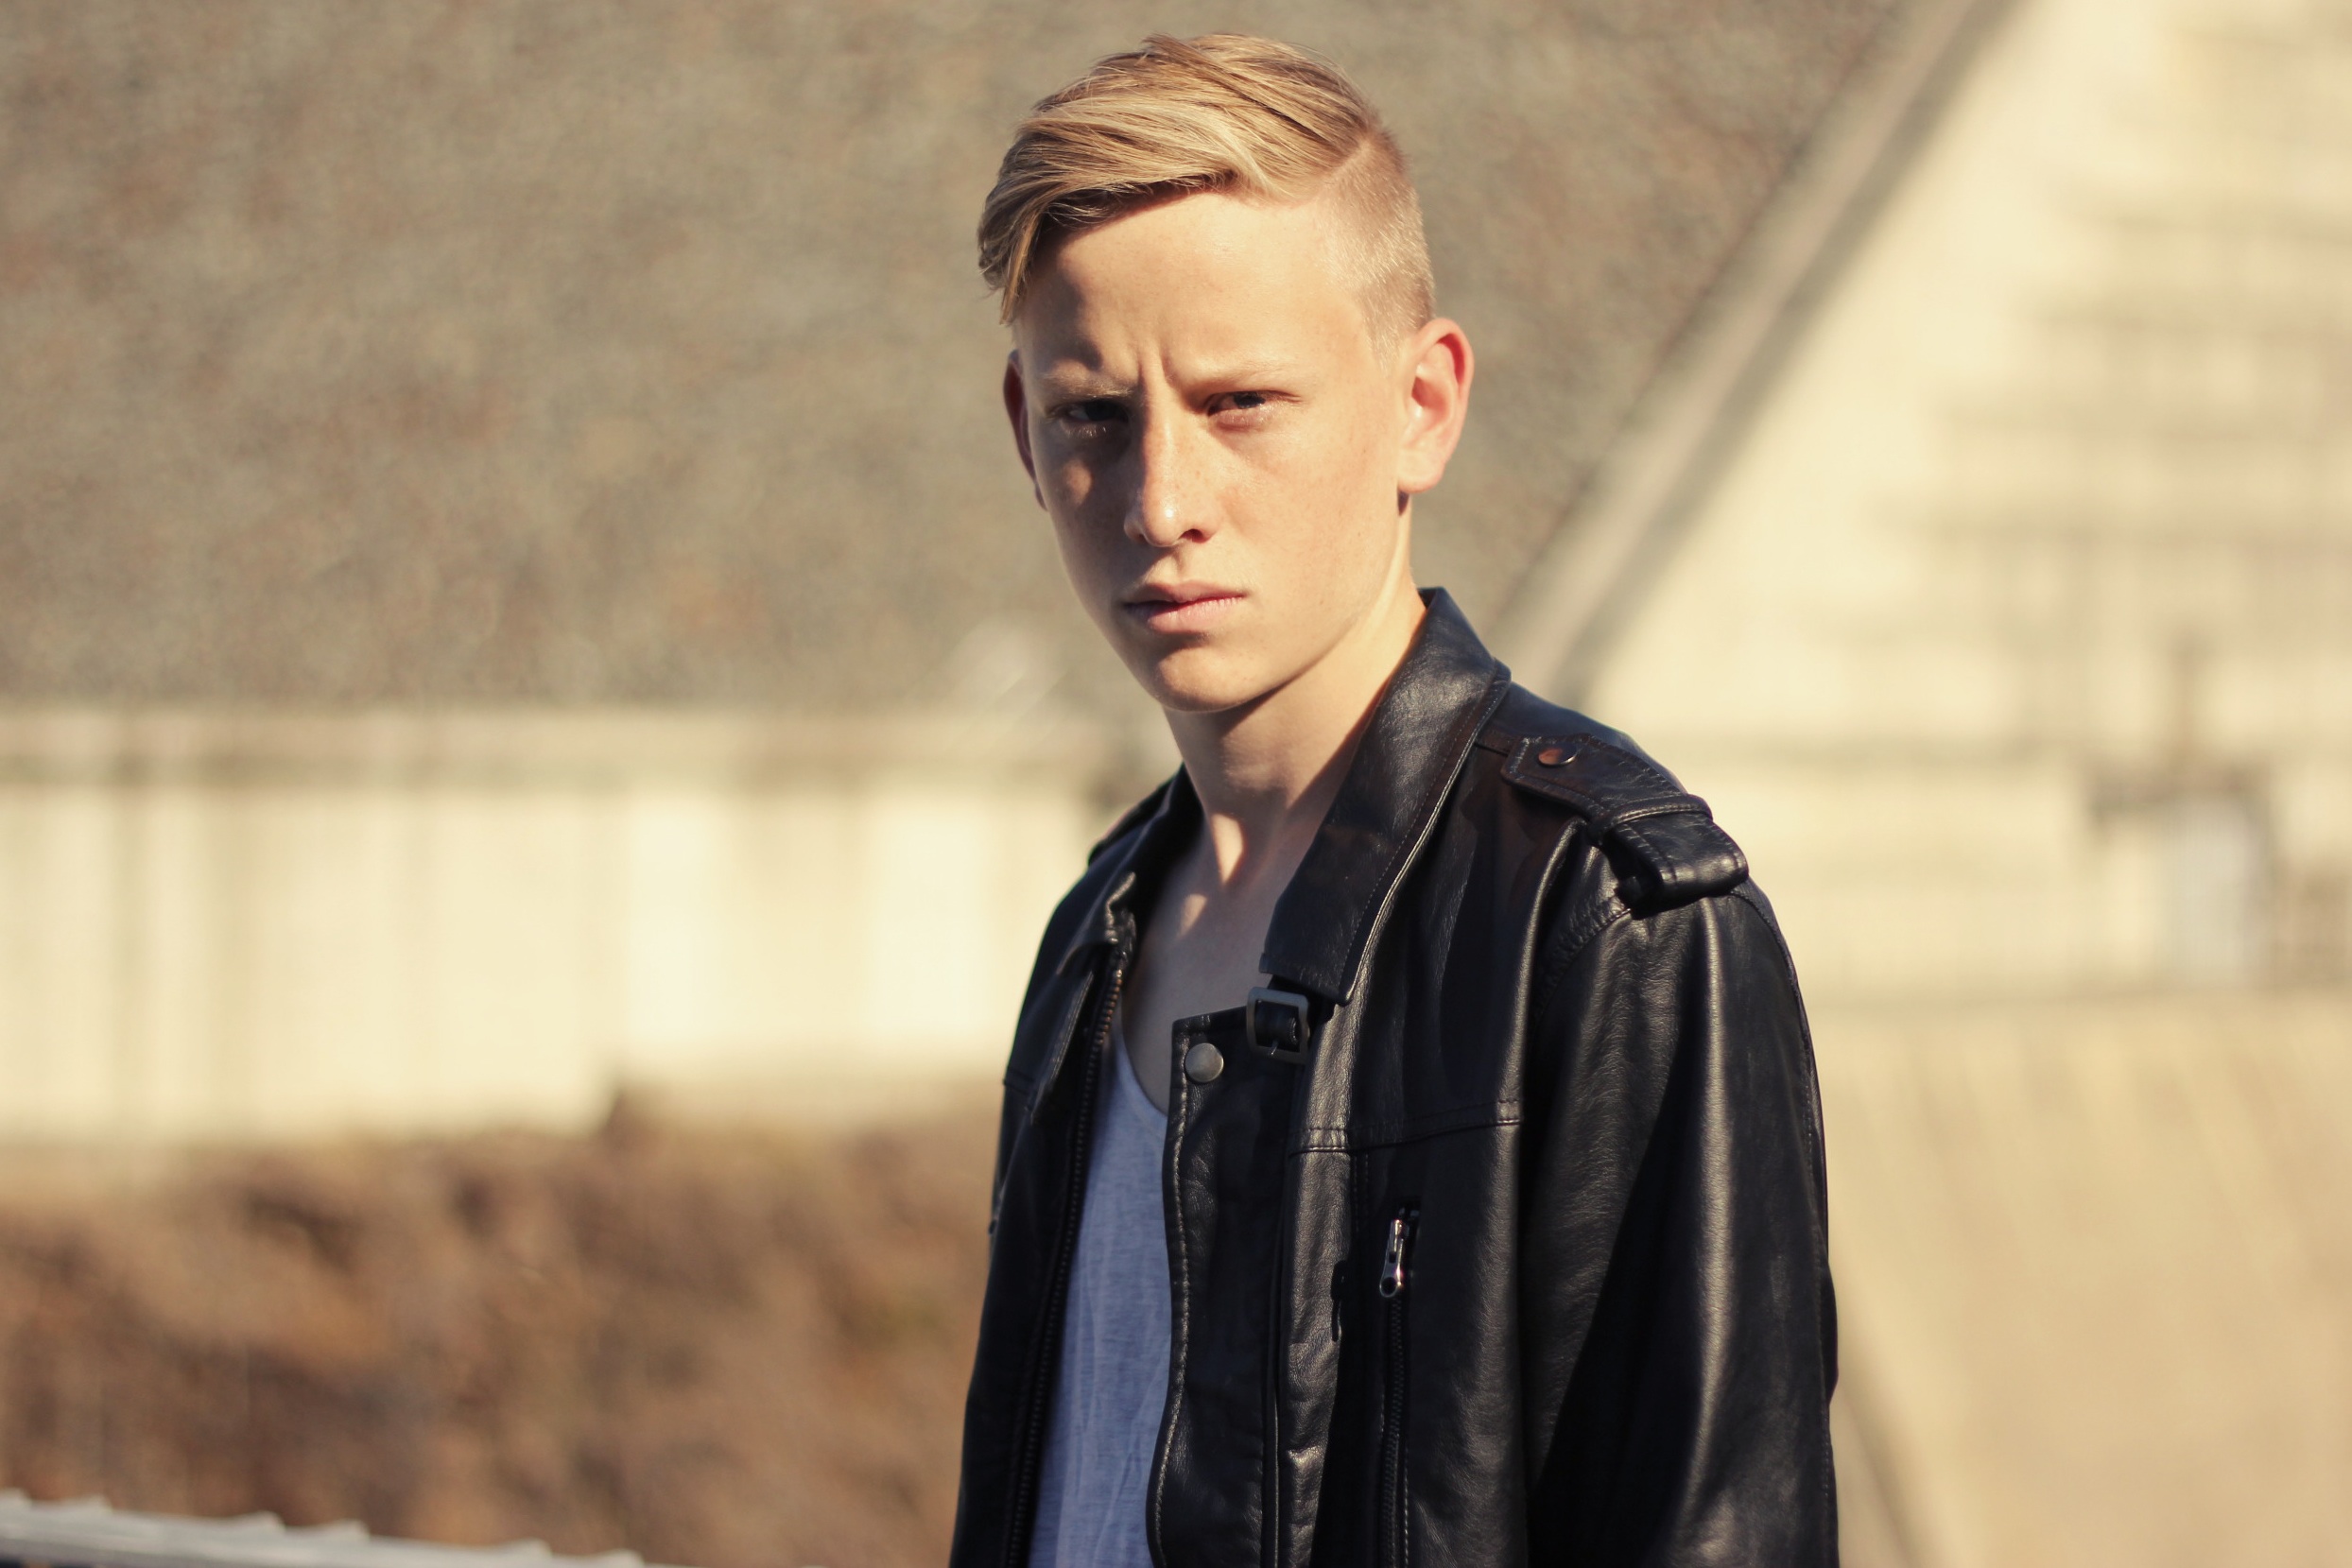
man, person, male, guy, portrait, model, spring, fashion, lady, jacket, hairstyle, leather coat, beauty, photo shoot, portrait photography